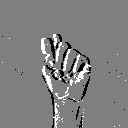
ASL letter: t